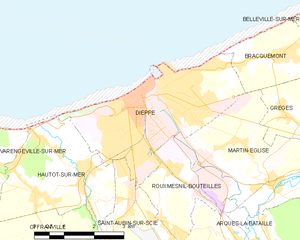
Carte des communes françaises Dieppe